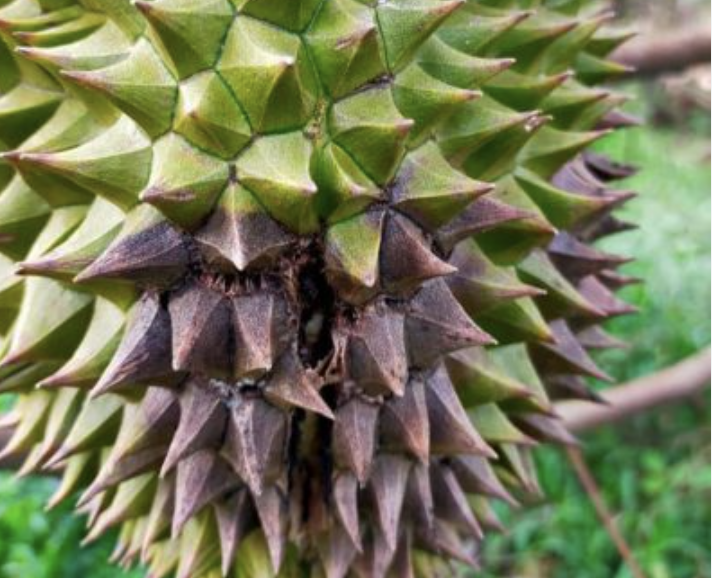
Label: fruit_rot